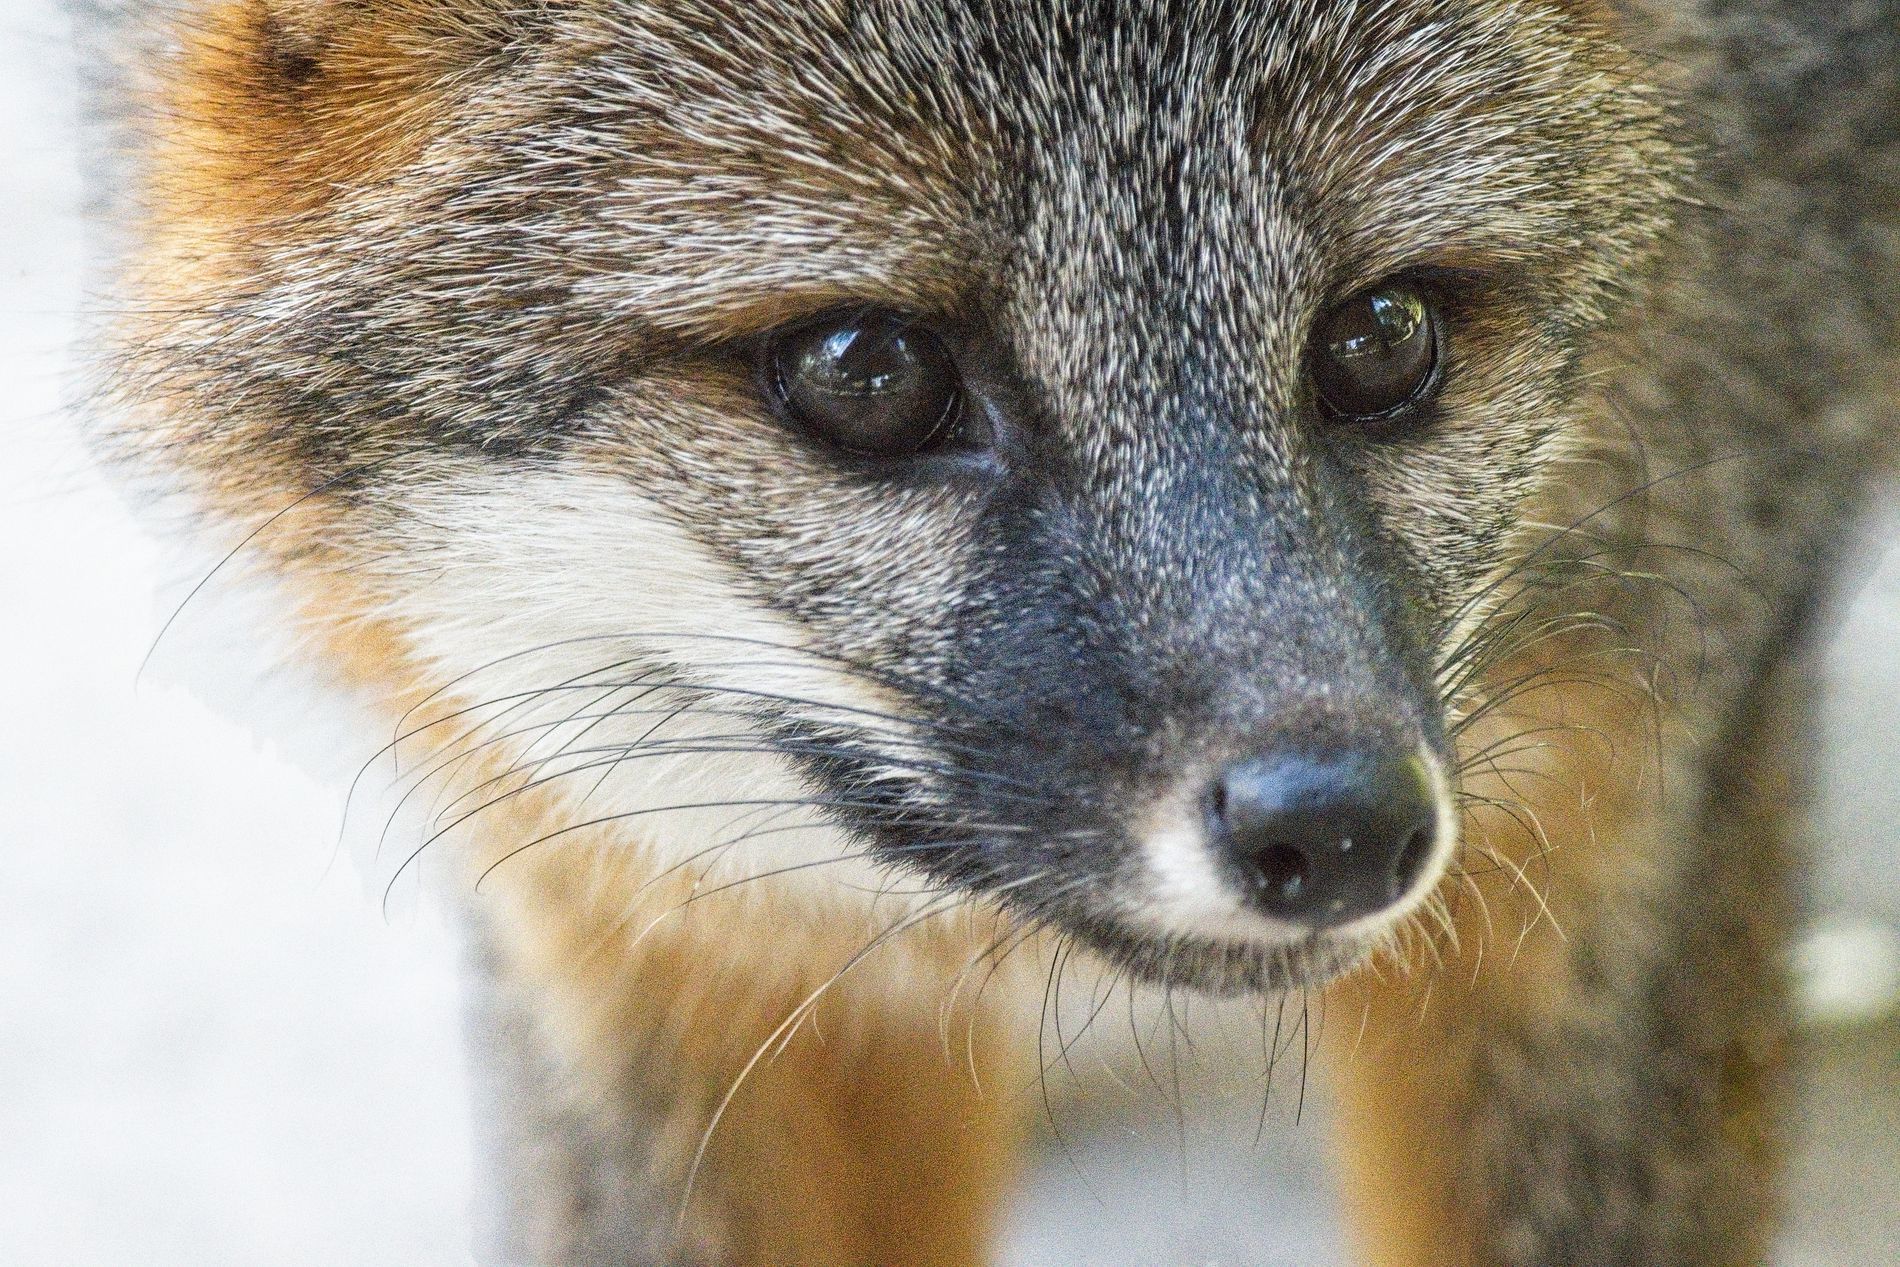
Fox
This image features a fox's face. The fox's fur is fuzzy in black and grey, and the neck area is brighter and appears to have more orange fur from the ears and legs. Its whiskers are visible, and it is dark and long. Its face is directed to the right
A macro closeup photograph of a fox face slightly directed to the right. The lighting is natural suggesting the setting is outdoors highlighting the fuzziness of its fur. The narrow angle drags all the attention to the fox's details. The shot is very impressive getting that close to a fox features
Labels: Animal, Canine, Fox, Grey Fox, Mammal, Wildlife, Rat, Rodent, Kit Fox, Blurry Background
Camera: NIKON CORPORATION NIKON Z fc
Exposure: 1/1000 sec
ISO: 12800
Focal length: 100.0 mm